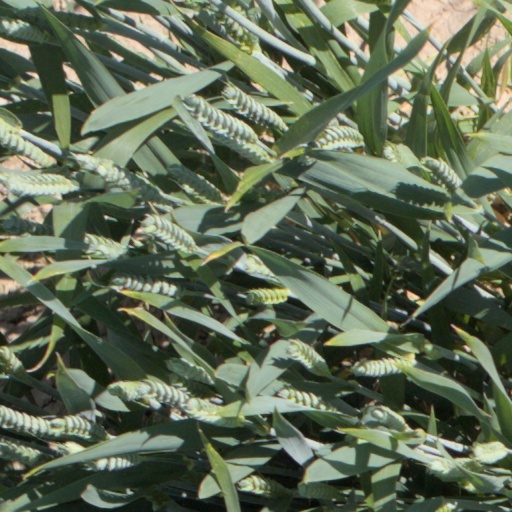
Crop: wheat